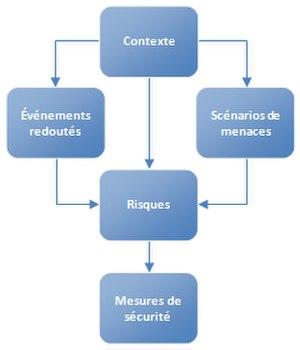
Modules de la méthode EBIOS